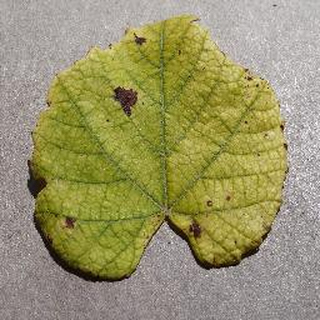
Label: grape_leaf_blight